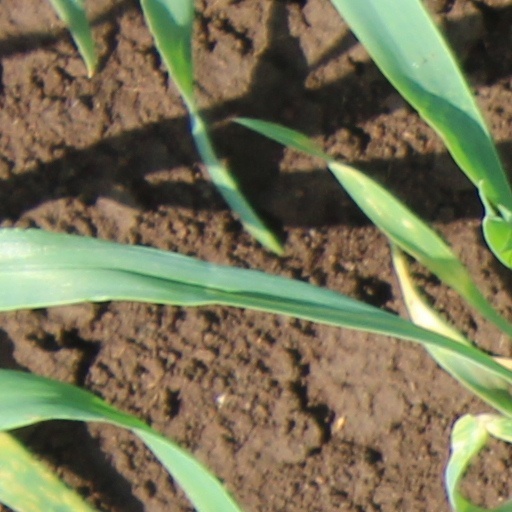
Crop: wheat